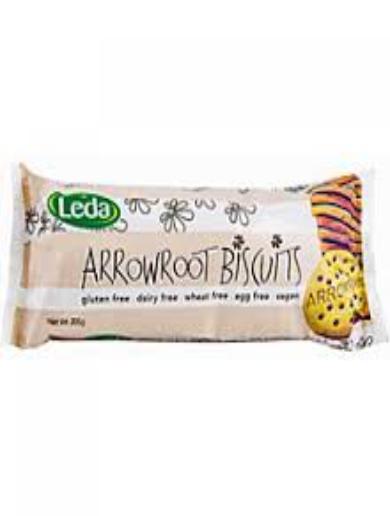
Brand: Arrowroot biscuits
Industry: Food